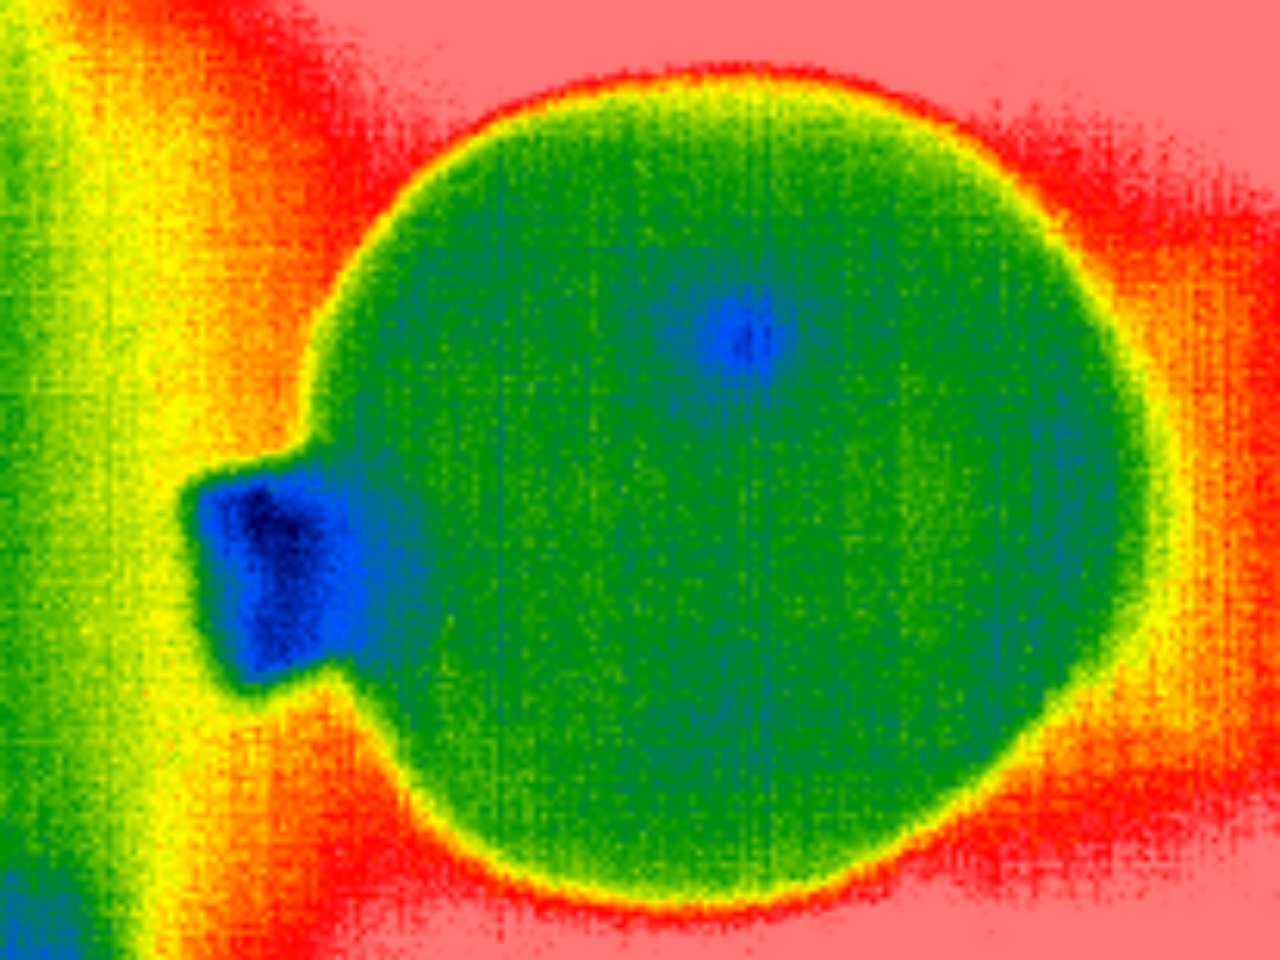
Label: Minor Defect